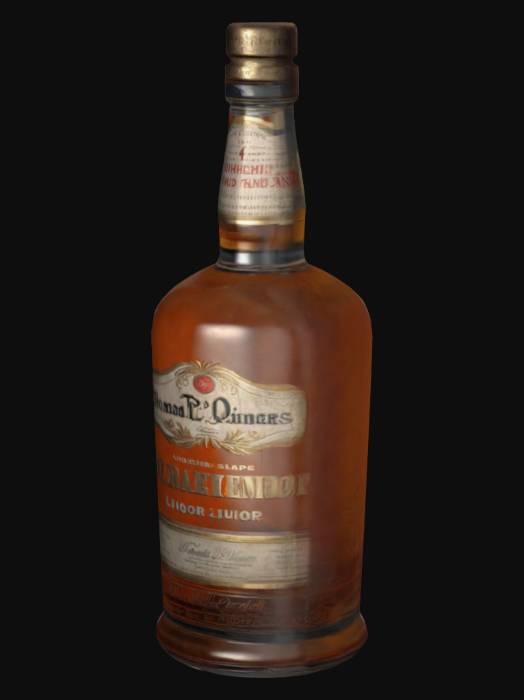
미적 점수 (1~10점): 3